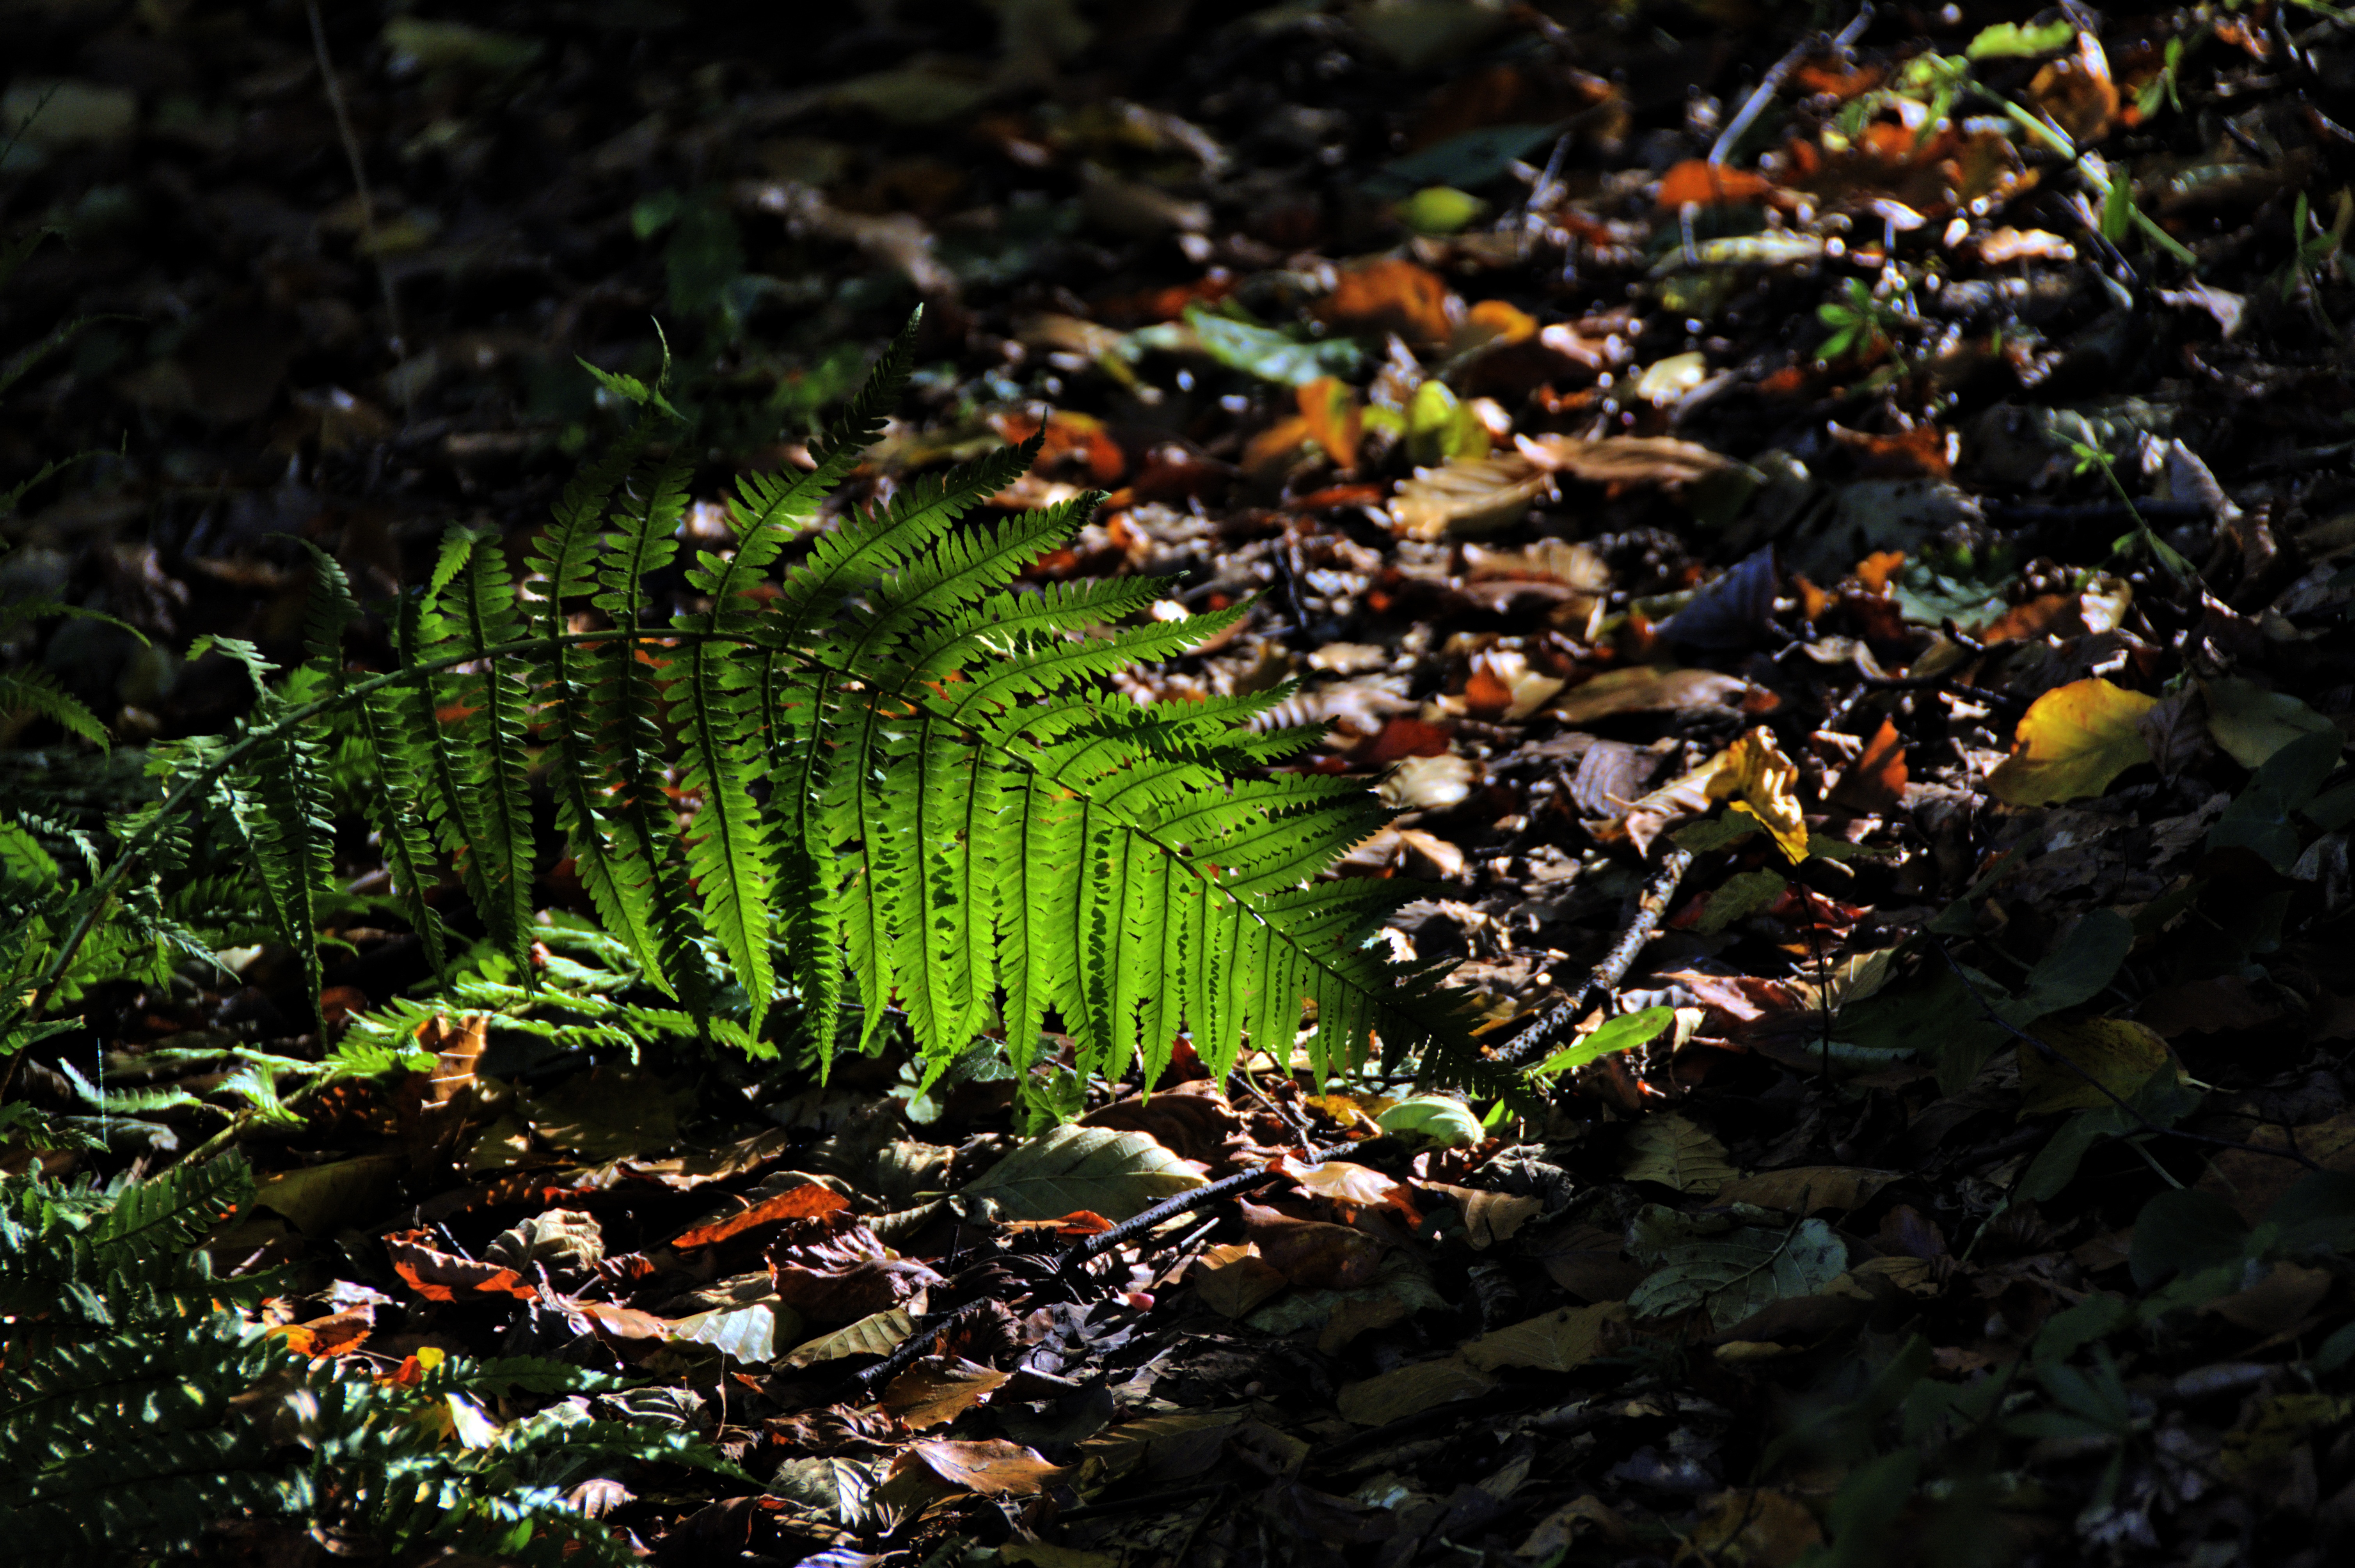
landscape, tree, nature, forest, grass, rock, plant, trail, leaf, flower, moss, wildlife, stream, green, jungle, autumn, botany, garden, flora, season, fauna, rocks, vegetation, shrub, rainforest, poland, way, woodland, habitat, top, the stones, pieniny, malopolska, sokolica, natural environment, ferns and horsetails, city szczawnica